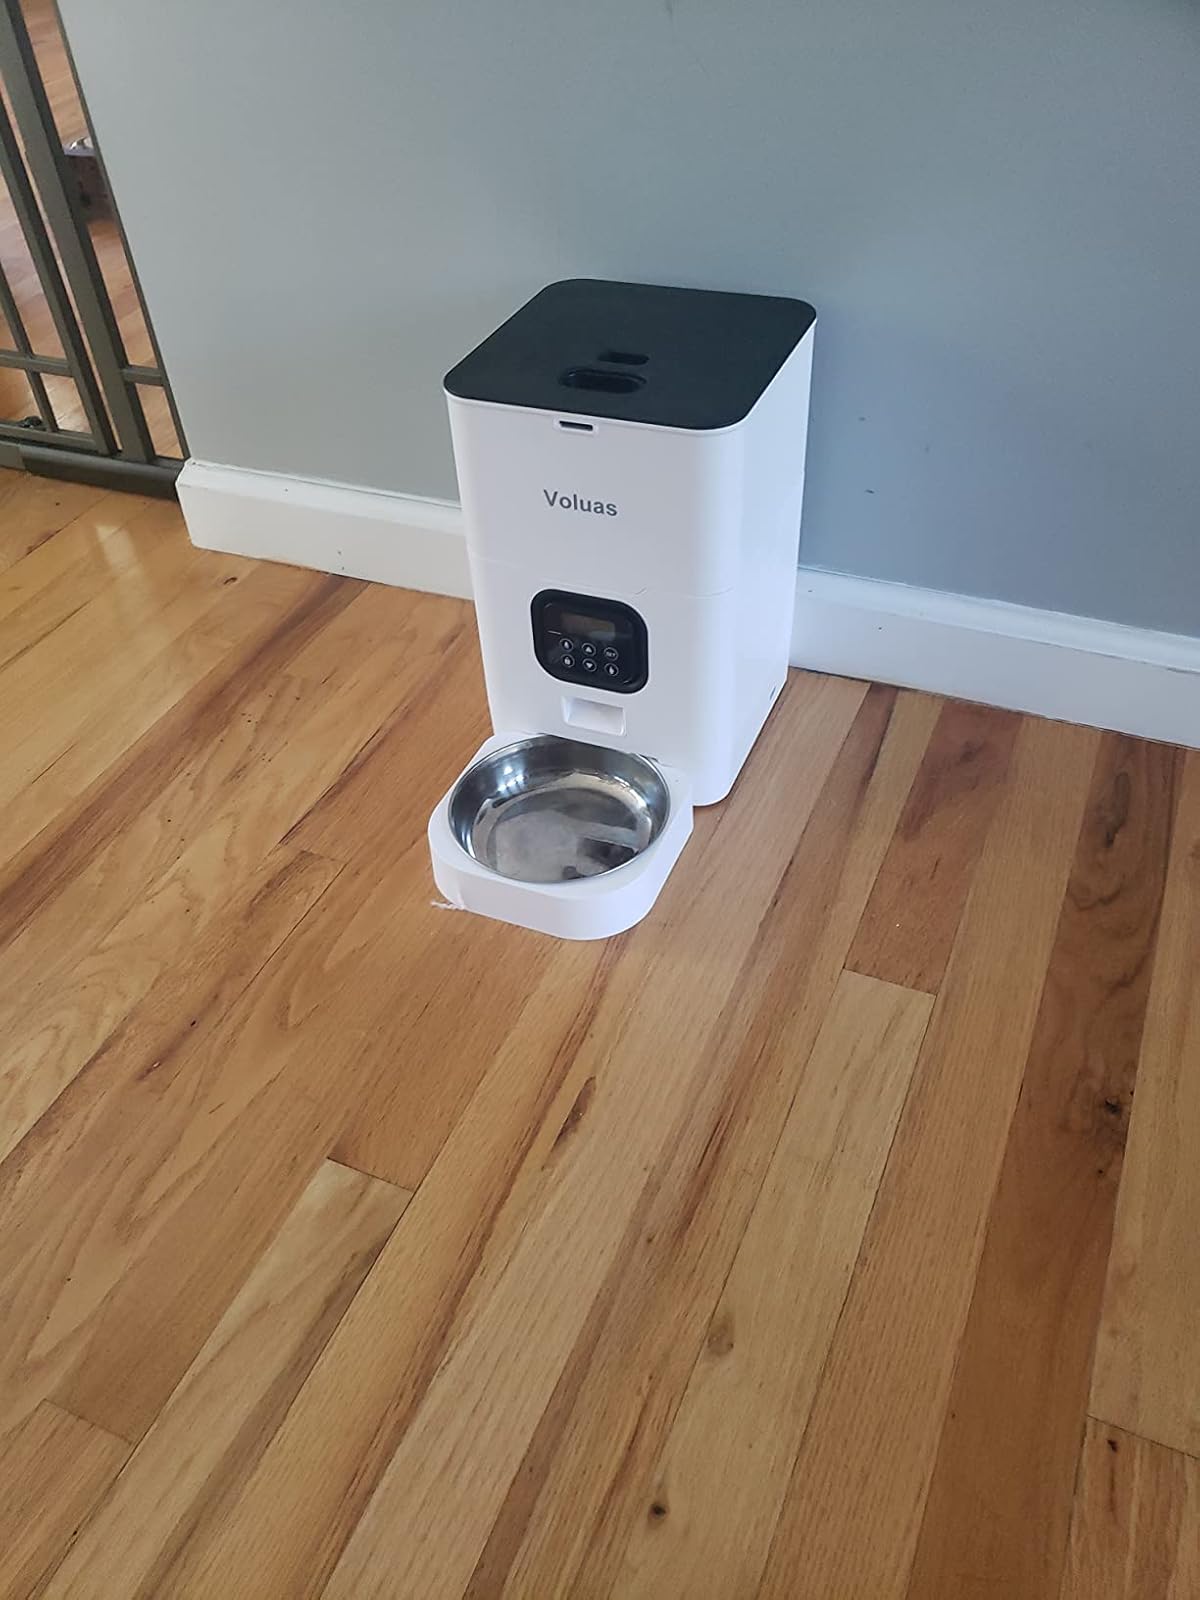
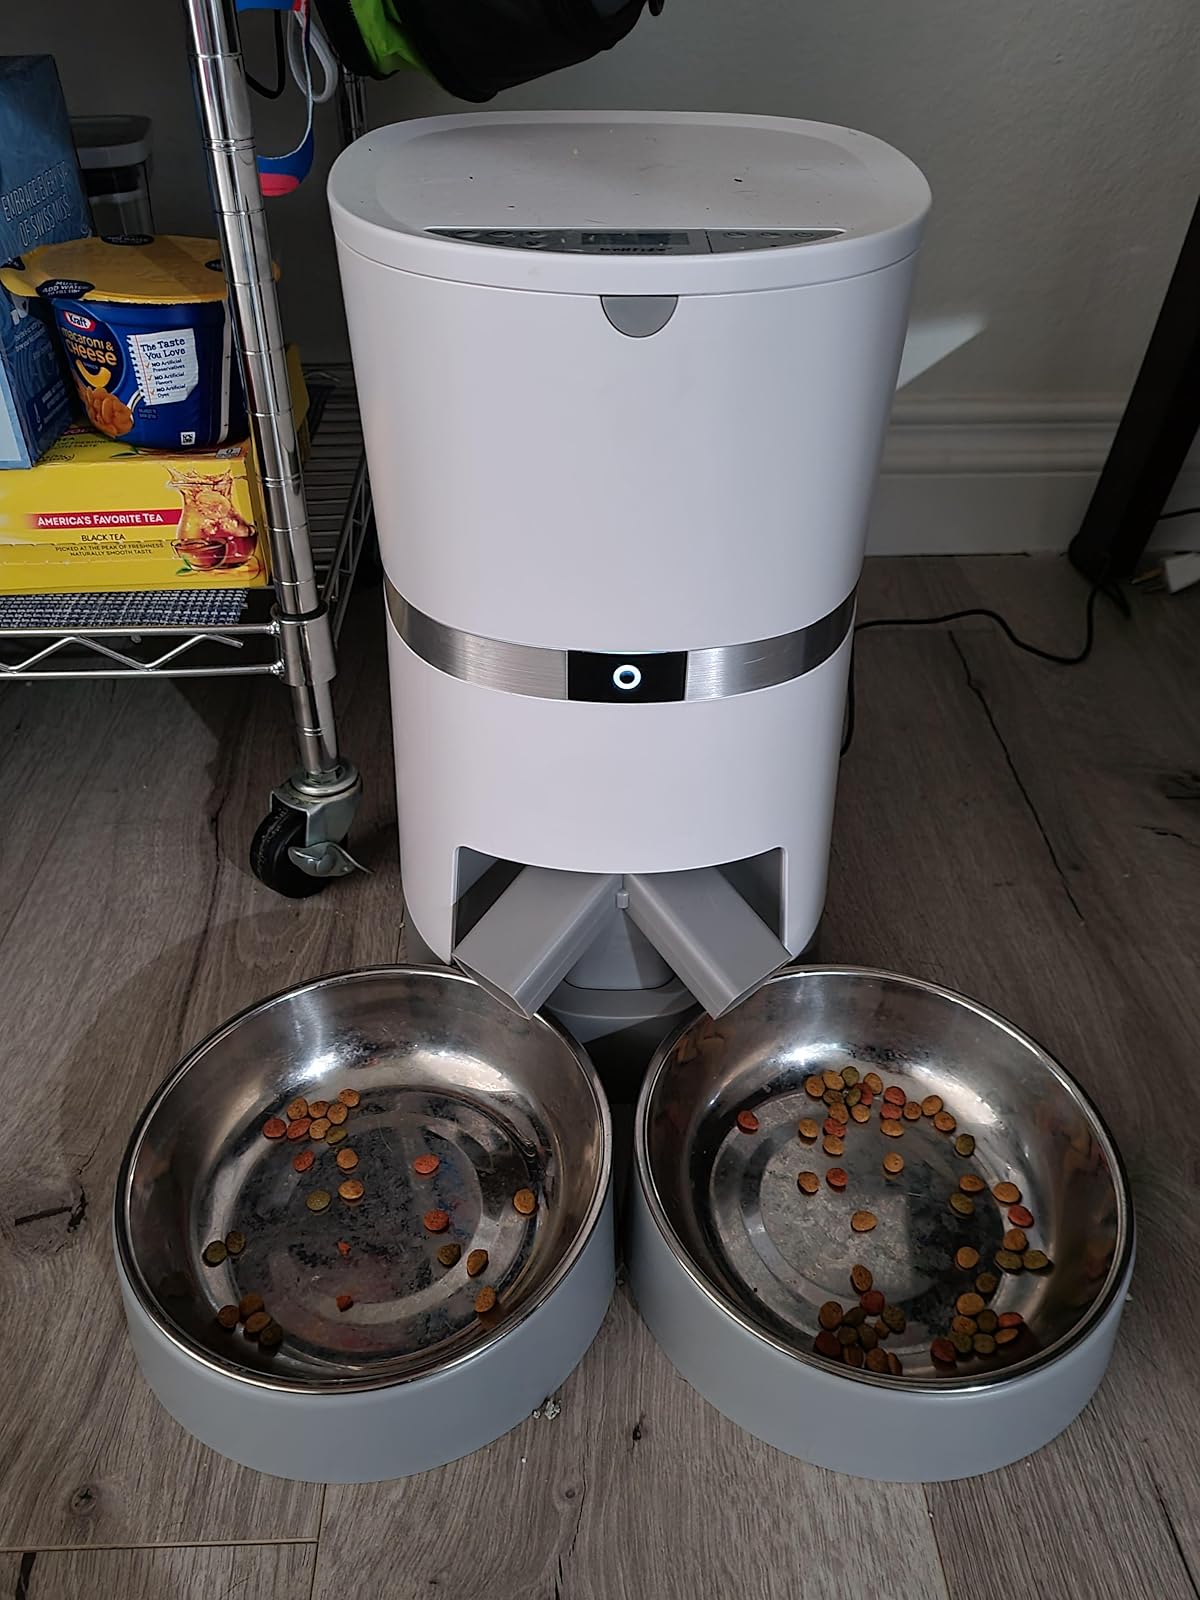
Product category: items_feeder
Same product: no